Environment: real
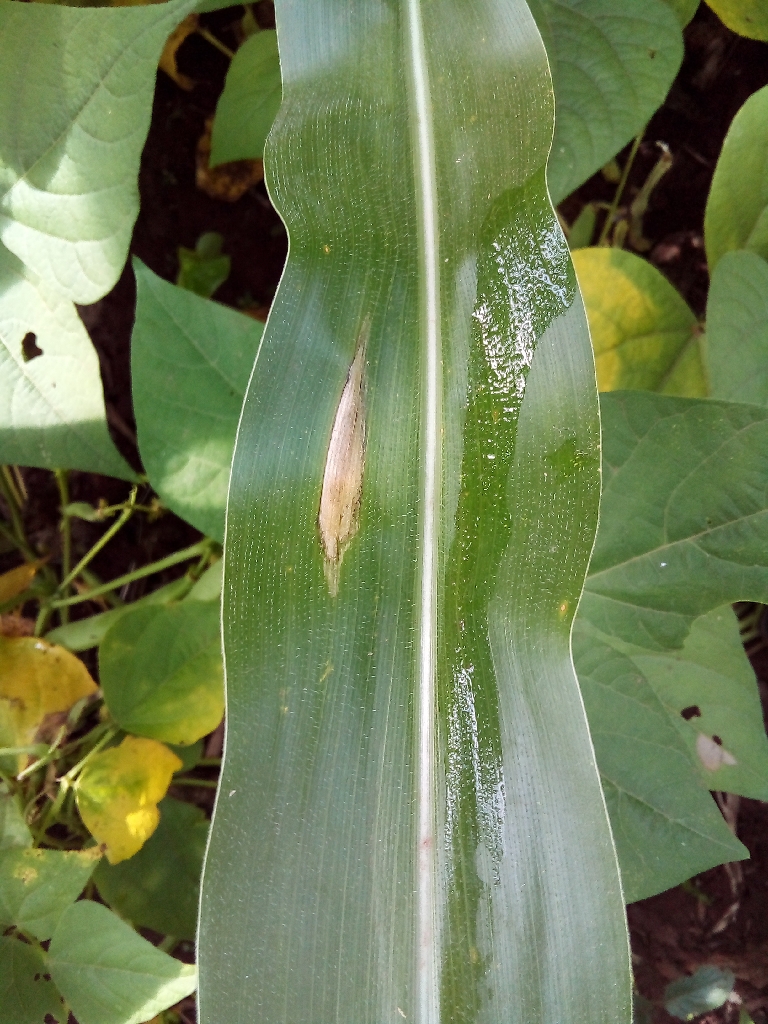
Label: northern_corn_leaf_blight